Kim Pen Hwa

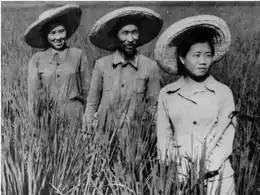
Deported Koreans from the Soviet Far East at a collective farm in Uzbek SSR (1937)

In the struggle for high yields of raw cotton, the collective farmers have done a tremendous job. By introducing trap crops (alfalfa-cotton) system, even though it was condemned and rejected by the president of the VASKhNIL Trofim Lysenko, they achieved the enrichment of the soil with the necessary organic substances, carried out extensive drainage work, reclaimed fallows and Tugay, etc.